Tianna Bartoletta

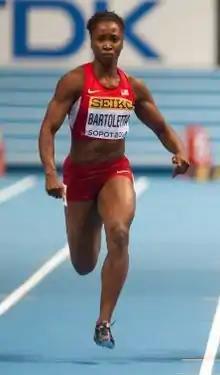
Madison at the 2014 World Indoor Championships

Madison attended the University of Tennessee. She won the SEC Indoor Long Jump, SEC Outdoor Long Jump, NCAA Indoor Long Jump, and NCAA Outdoor Long Jump titles, and both Indoor and Outdoor All-America honors. She was named Academic All-SEC and a member of the Lady Vol Academic Honor Roll.